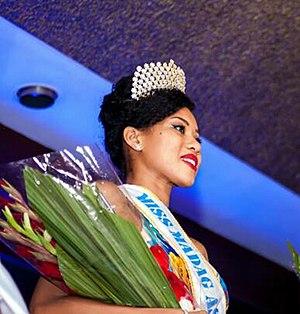
sacre Miss Madagascar 2017
Miss Madagascar est un concours de beauté destiné aux jeunes femmes de nationalité malagasy âgées de 18 à 25 ans.